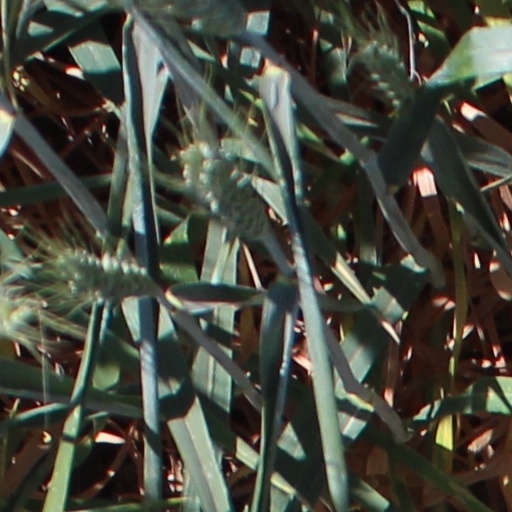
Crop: wheat